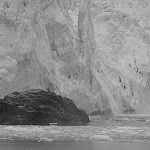
Label: B & W